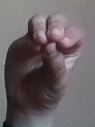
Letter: ha